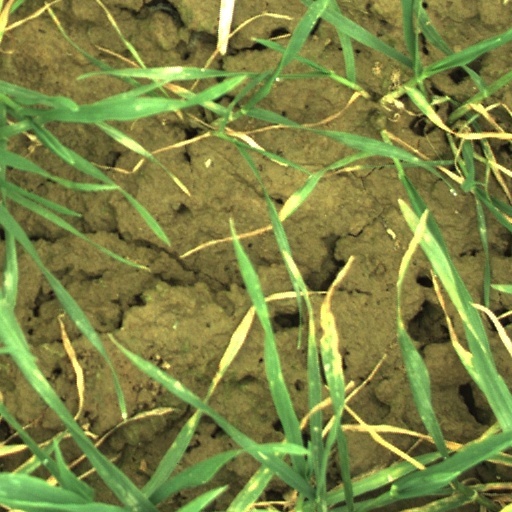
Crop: wheat